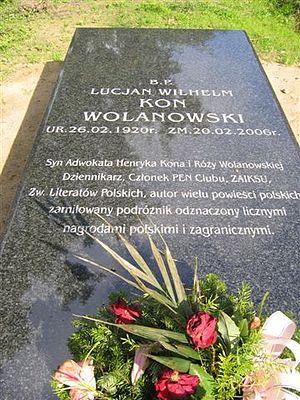
Lucjan Wilhelm Wolanowski est un journaliste, écrivain, reporter et voyageur polonais.